Idaho Kid

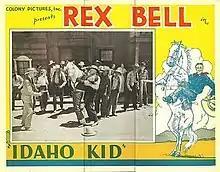

Idaho Kid is a 1936 American Western film directed by Robert F. Hill and starring Rex Bell, Marion Shilling and David Sharpe.